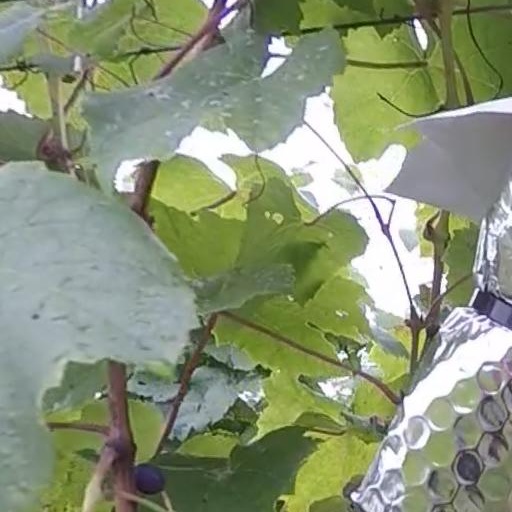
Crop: grape